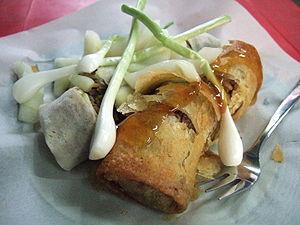
Semarang est une ville d'Indonésie située sur la côte nord de l'île de Java, dans la région du Pasisir. C'est la capitale de la province de Java central. Elle a le statut de kota et est distincte du kabupaten de Semarang.
Le lumpia est la forme indonésienne et philippine du pâté impérial ou du rouleau de printemps. Le mot lunpia vient de la langue hokkien. Ce mets, frais ou frit, a été apporté par des immigrants originaires de la province du Fujian, dans le sud de la Chine, qui constituent la majorité des Chinois d'Indonésie et des Philippines.